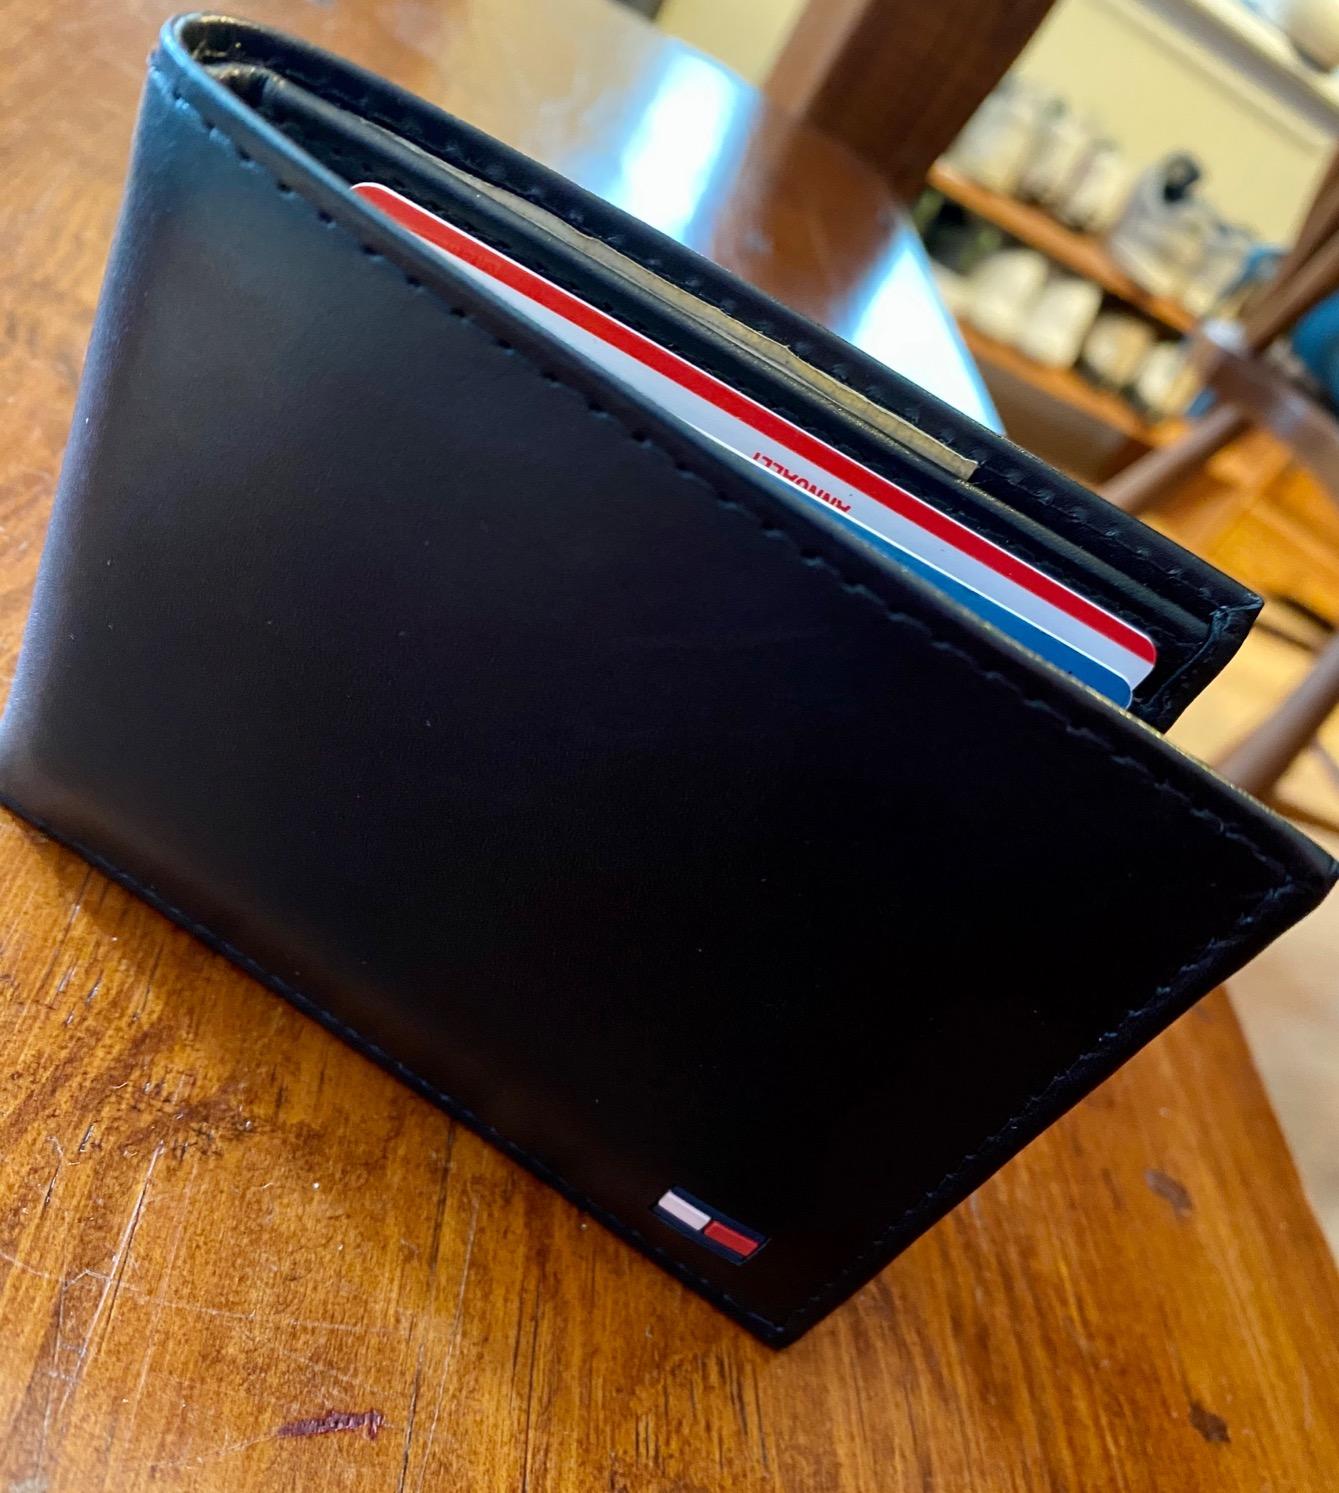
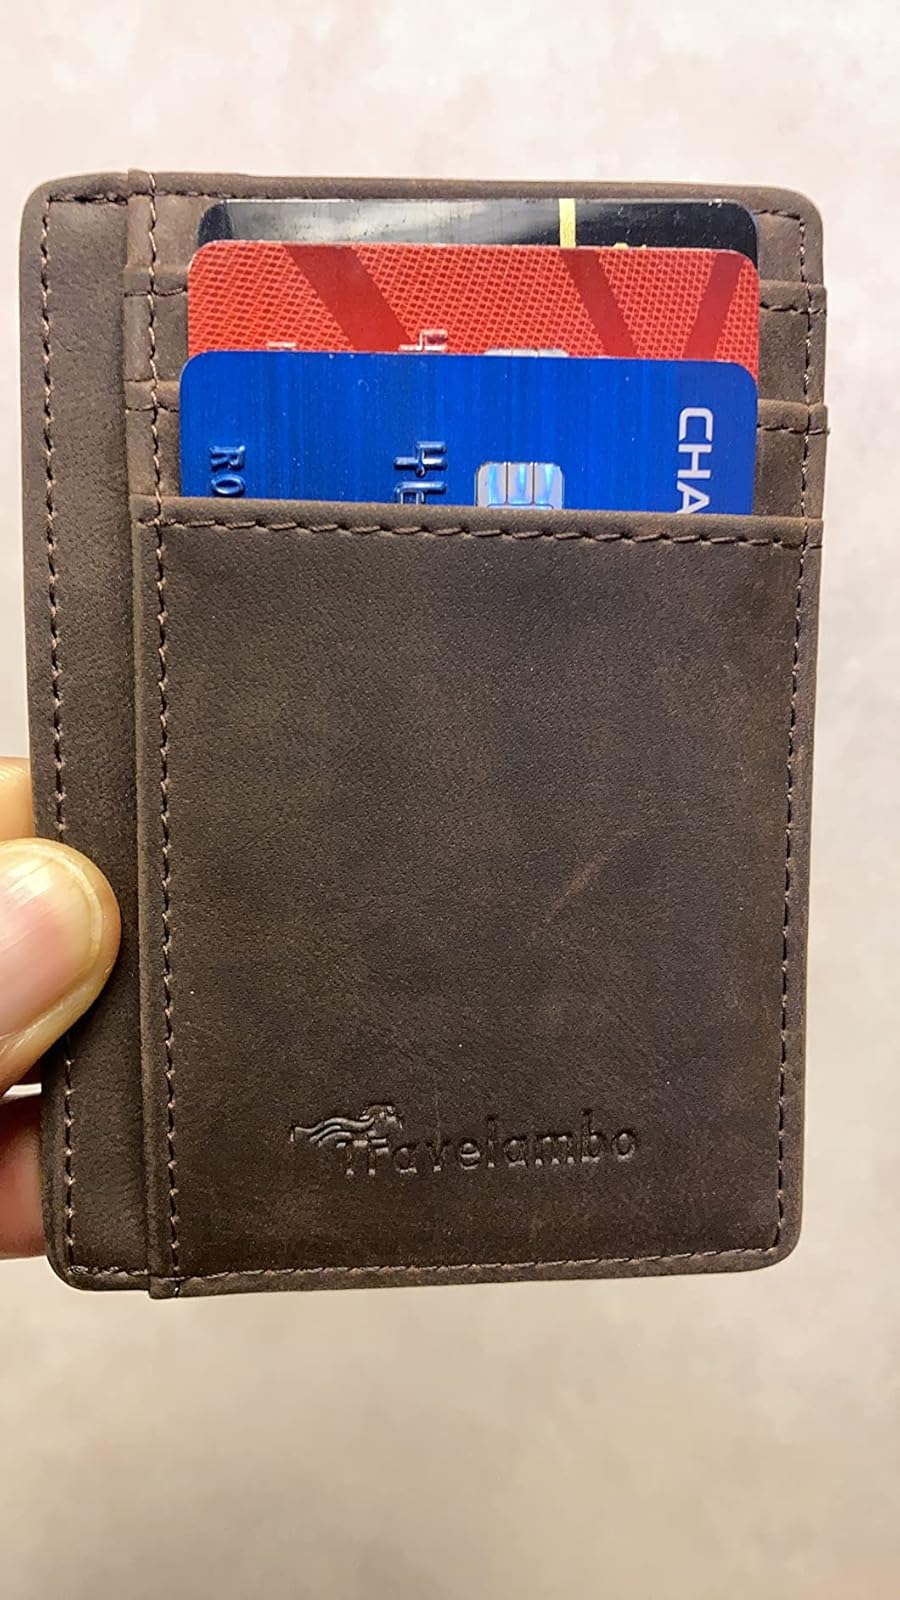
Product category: accessories_wallet
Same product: no